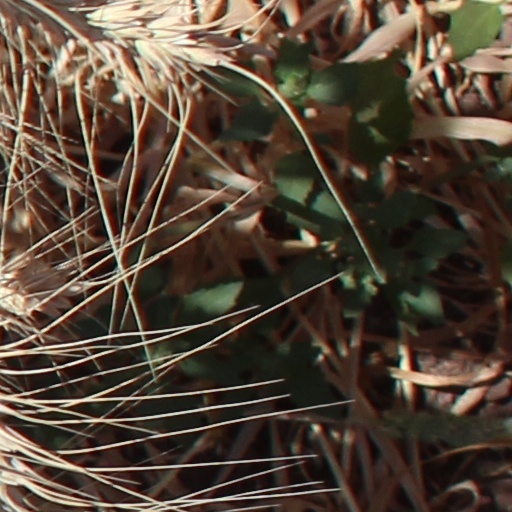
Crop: wheat